Theodore Parker Lukens House

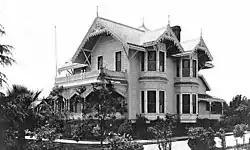
The house in the 1880s

The Theodore Parker Lukens House is a historic house, located at 267 North El Molino Avenue, in Pasadena, California. Built in 1886–87, the house is among the oldest standing in Pasadena. Architect Harry Ridgway designed the Victorian house; while its design is mainly influenced by the Stick and Eastlake subtypes, it also includes elements of the Queen Anne style. The house features multiple deep gables and gabled dormers with decorative stickwork hanging from the edges. The two-story front porch is supported by decorative posts and features patterned bargeboards above the first floor designed to resemble curtains.